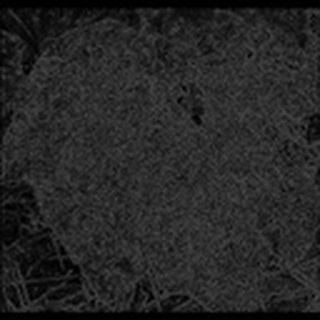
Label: cotton_powdery_mildew